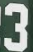
Number: 3